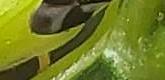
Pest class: predators